Gale Adcock

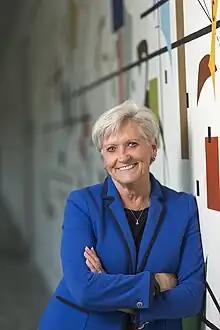

Gale Adcock (born January 25, 1954) is a family nurse practitioner and American politician who has served in the North Carolina Senate representing the 16th district (including constituents in Wake County) since 2023. Adcock previously served in the North Carolina House of Representatives representing the 41st district (including constituents in Wake County) from 2015 to 2023. She also served as Deputy House Minority leader for one term.